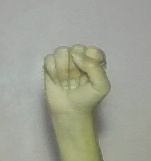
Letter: saad